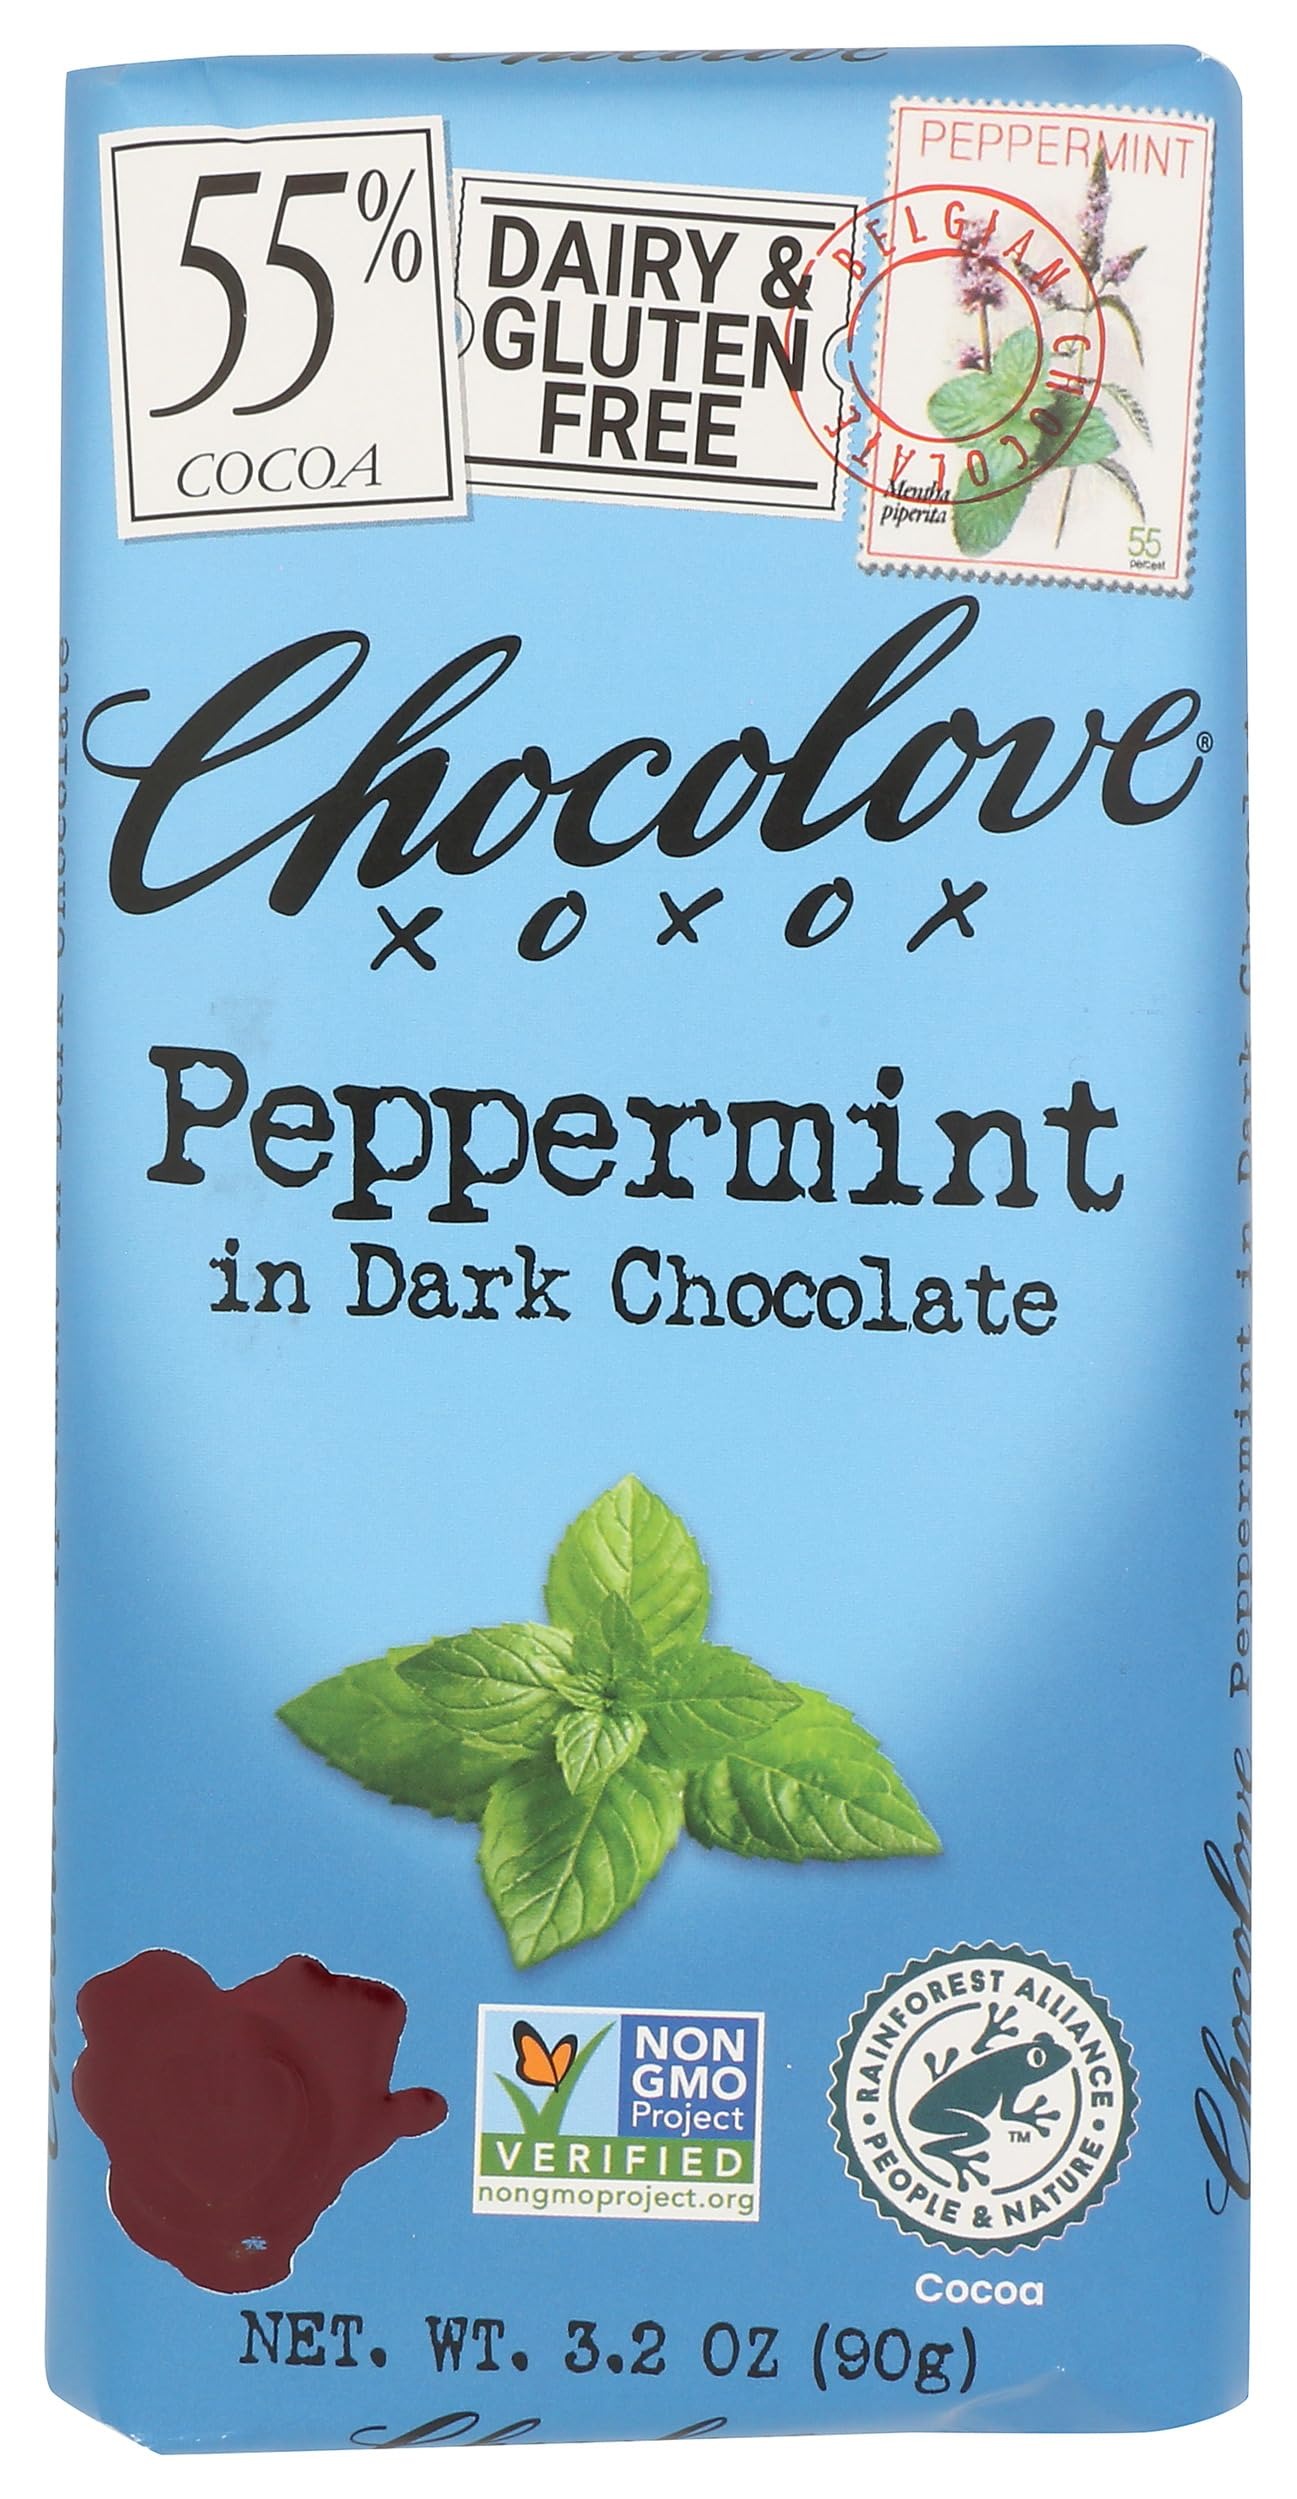
Item Name: Chocolove Peppermint in 55% Cocoa Dark Chocolate Bar, Kosher, Gluten Free & Non-GMO, 3.2 Ounce (Pack of 12)
Bullet Point: Chocolove Peppermint in 55% Cocoa Dark Chocolate Bar, Kosher, Gluten Free & Non-GMO, 3.2 Ounce (Pack of 12)
Value: 38.4
Unit: Ounce

Price: 44.52